Broadbottom railway station

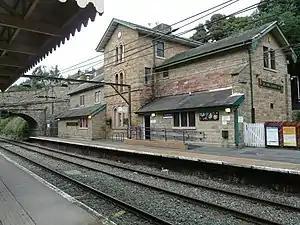
Broadbottom railway station in 2008

Broadbottom railway station serves the village of Broadbottom in Greater Manchester, England. It is on the Manchester-Glossop Line, east of Manchester Piccadilly. It was opened by the Sheffield, Ashton-Under-Lyne and Manchester Railway in 1842. It was renamed "Mottram" in 1845, but has since reverted to its original name.